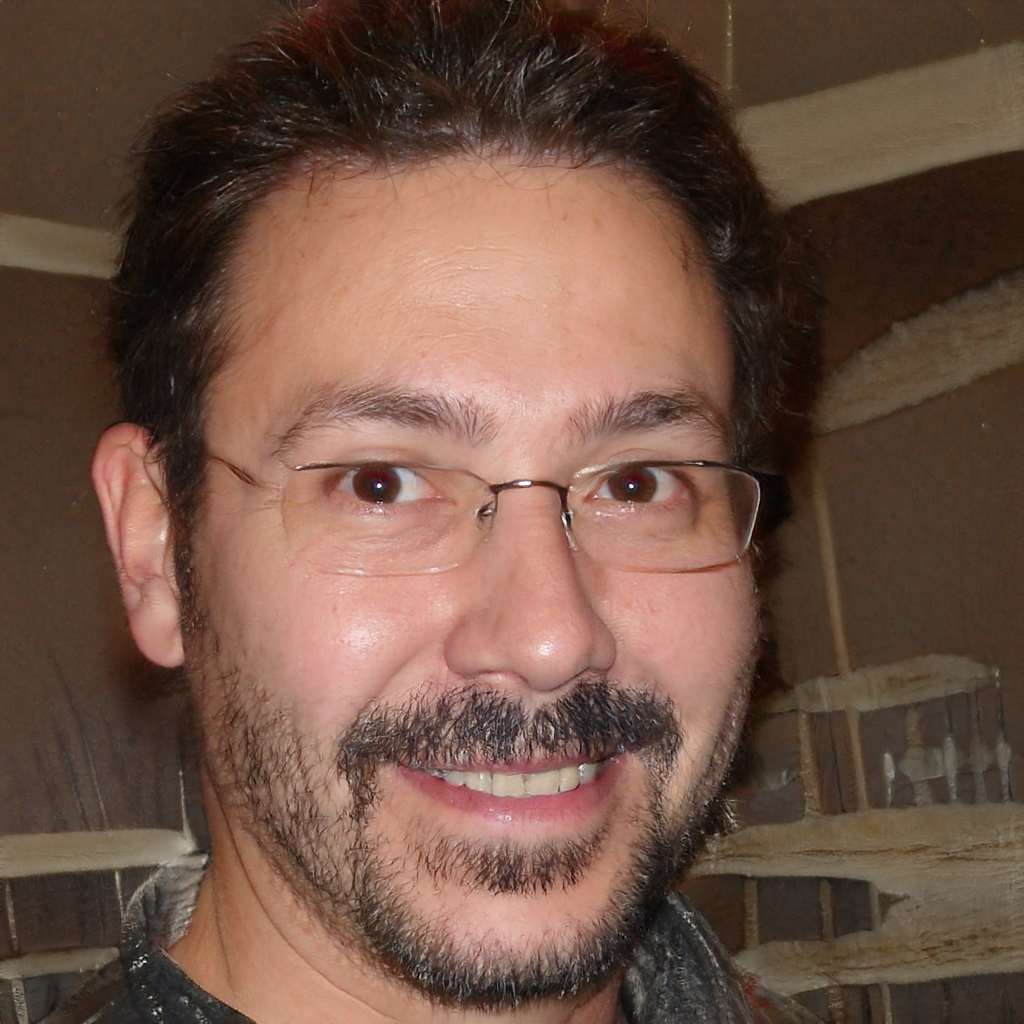
Label: No Watermark